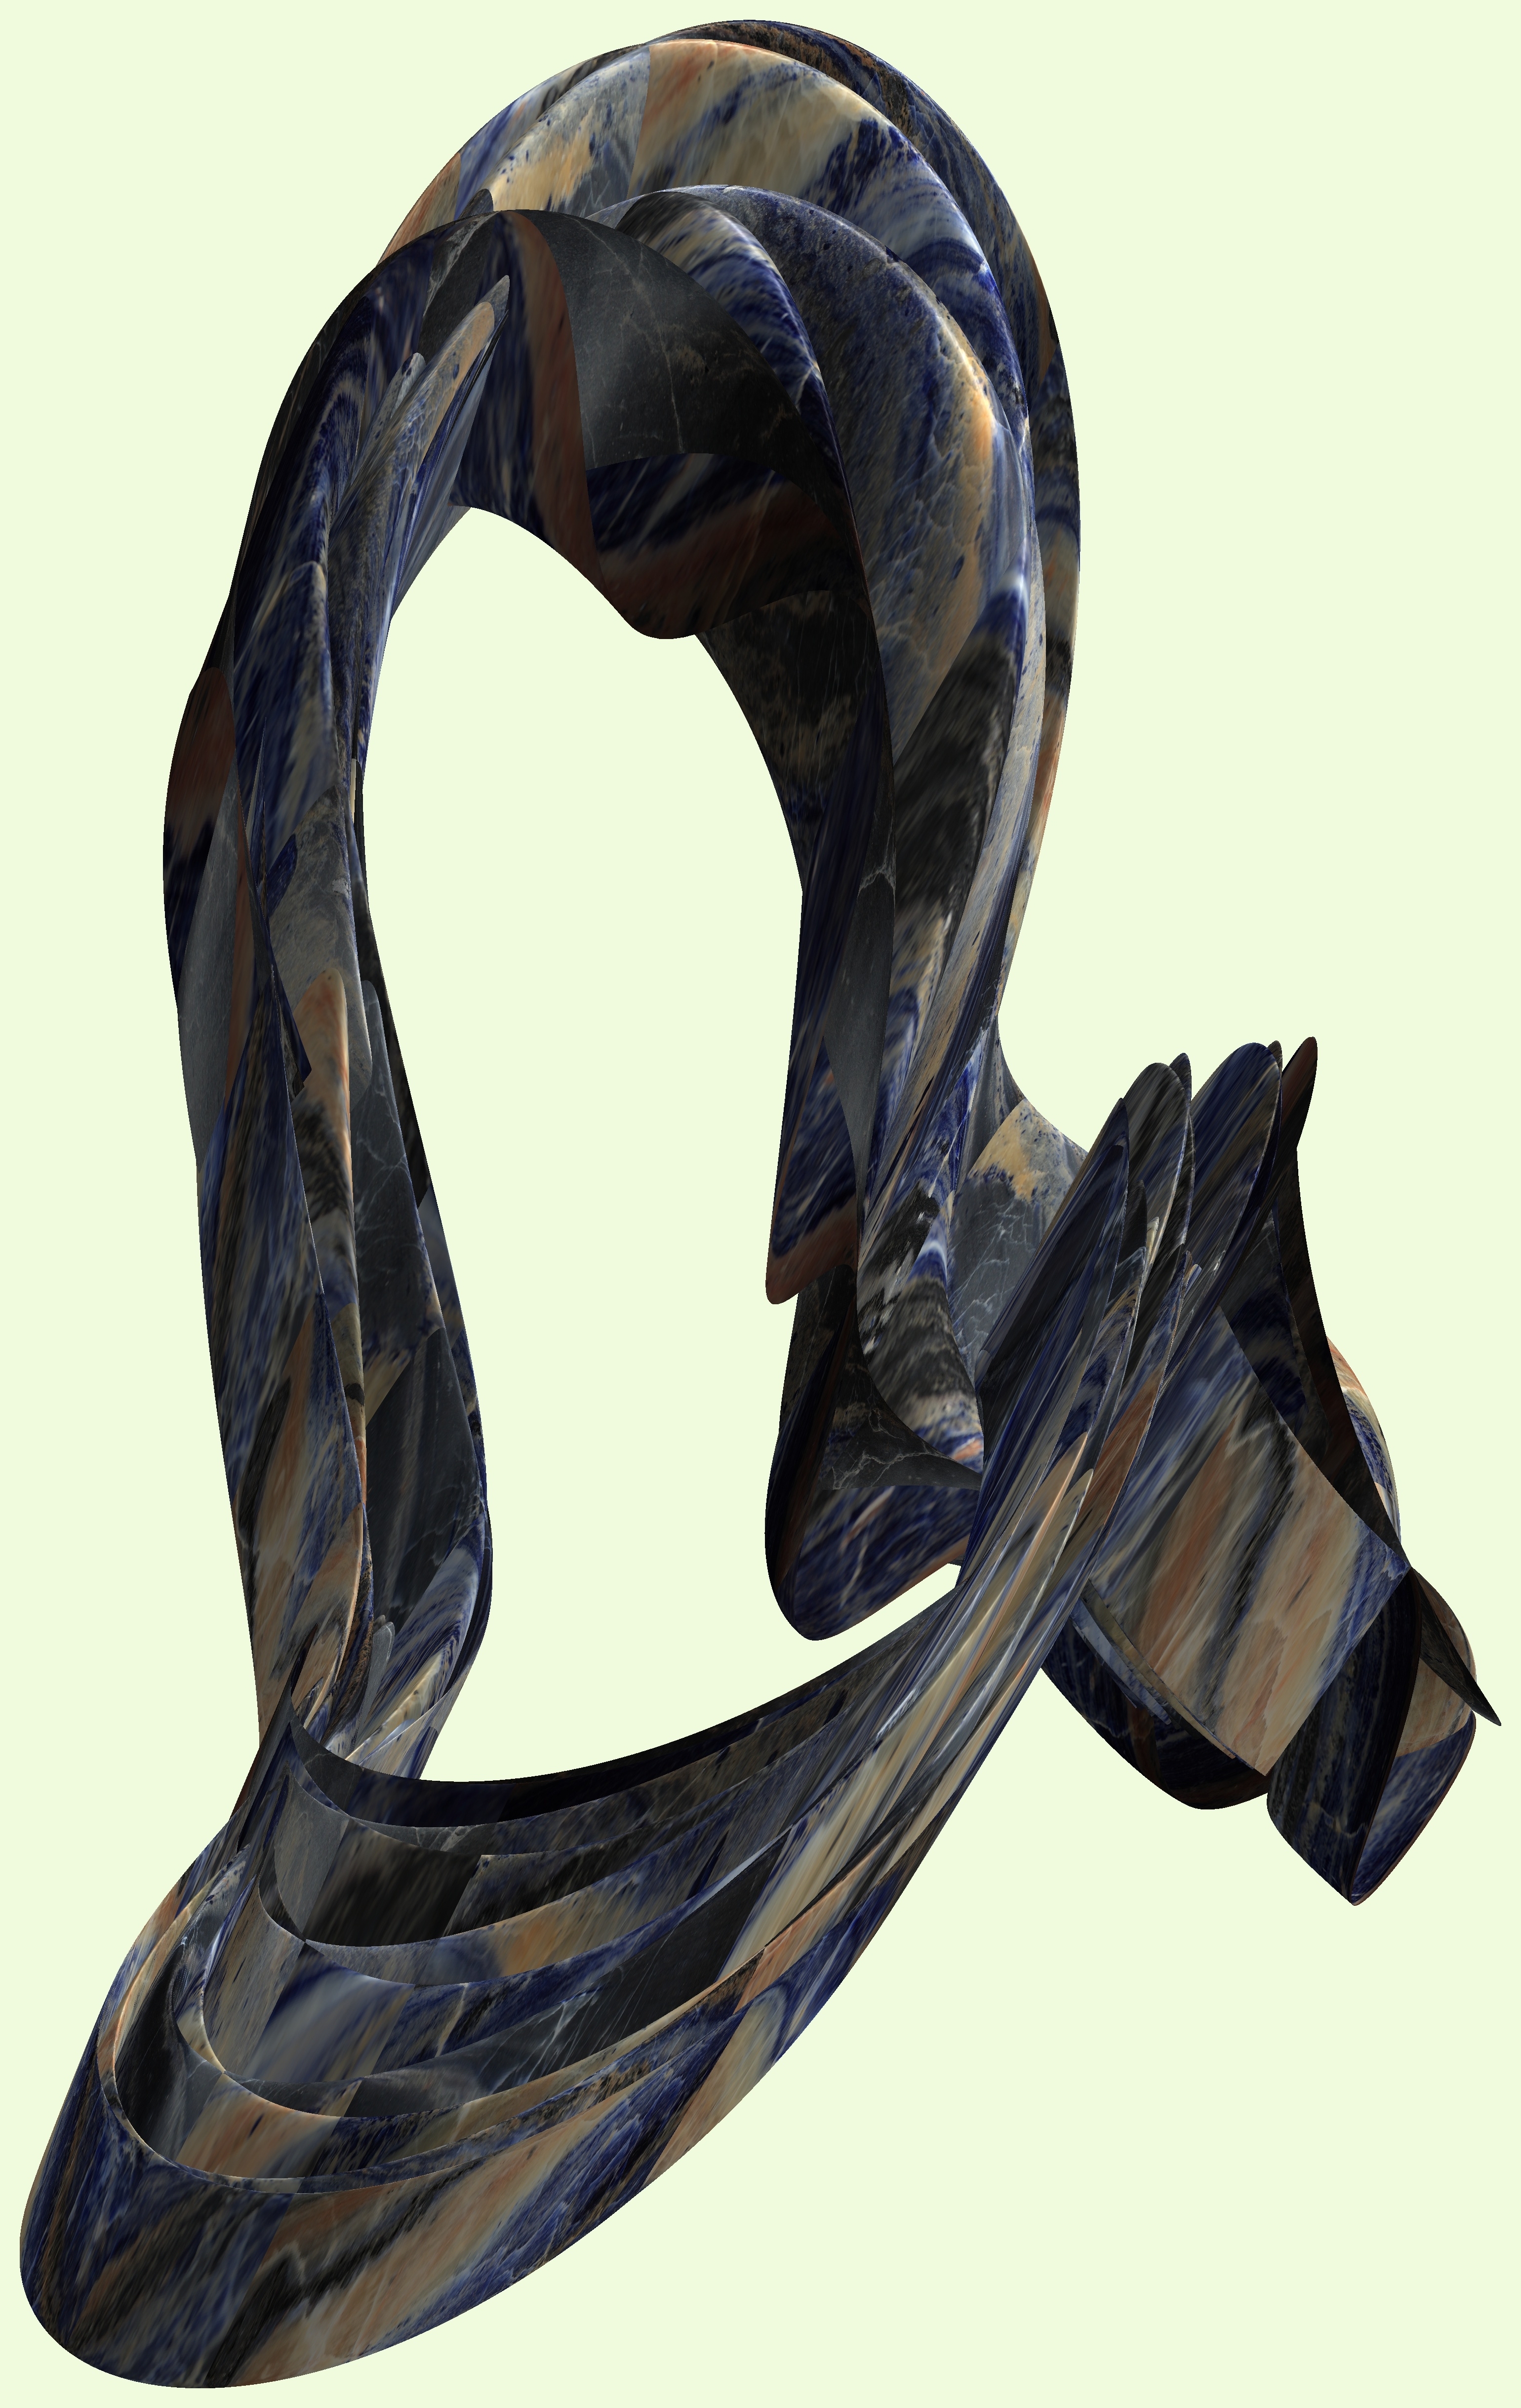
structure, texture, pattern, clothing, arm, sculpture, art, cool image, figure, design, 3d, graphic, torus, mathematica, cg, parametricplot3d, code, program, algorithm, abstruct, mapping